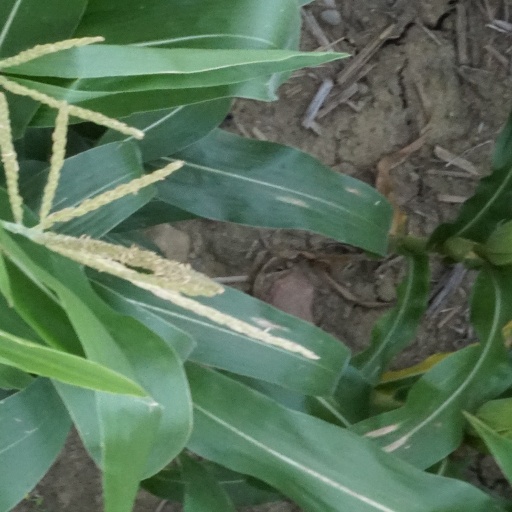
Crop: maize; corn